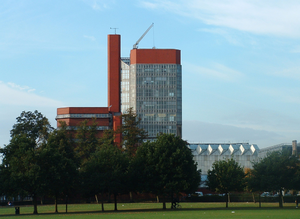
Sir James Stirling est un architecte britannique né à Glasgow le 22 avril 1926 et mort à Londres le 25 juin 1992.